Redgrave Theatre, Farnham

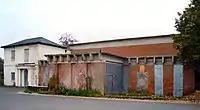
The theatre entrance in 2016

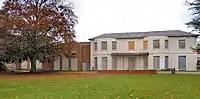
The derelict Redgrave Theatre (left) and Brightwell House (right) in 2016

By the 1990s interest in repertory theatre had declined and after closing down completely for a period Waverley Borough Council took over the theatre and began to show films and to stage plays which did not appeal to local audiences. Roland Jaquarello was appointed Artistic Director in 1994 but he was only able to direct one season, the "incomprehensible" "The Playboy of the Western World", a commercial failure, before the theatre "went dark", temporarily closing in January 1995. Having endured long-term underfunding with a smaller than average subsidy, the theatre made large financial losses during its final years and in 1998 the Council decided to permanently close the theatre and to demolish the building and develop the area. The Farnham Theatre Association (FTA) campaigned to either save the theatre or have a similar venue built in the town. The proposed developer of the East Street site, Crest Nicholson, has said the scheme will help to revitalise an under-used part of the area and will see the creation of more than 200 homes and more than 800 new jobs.